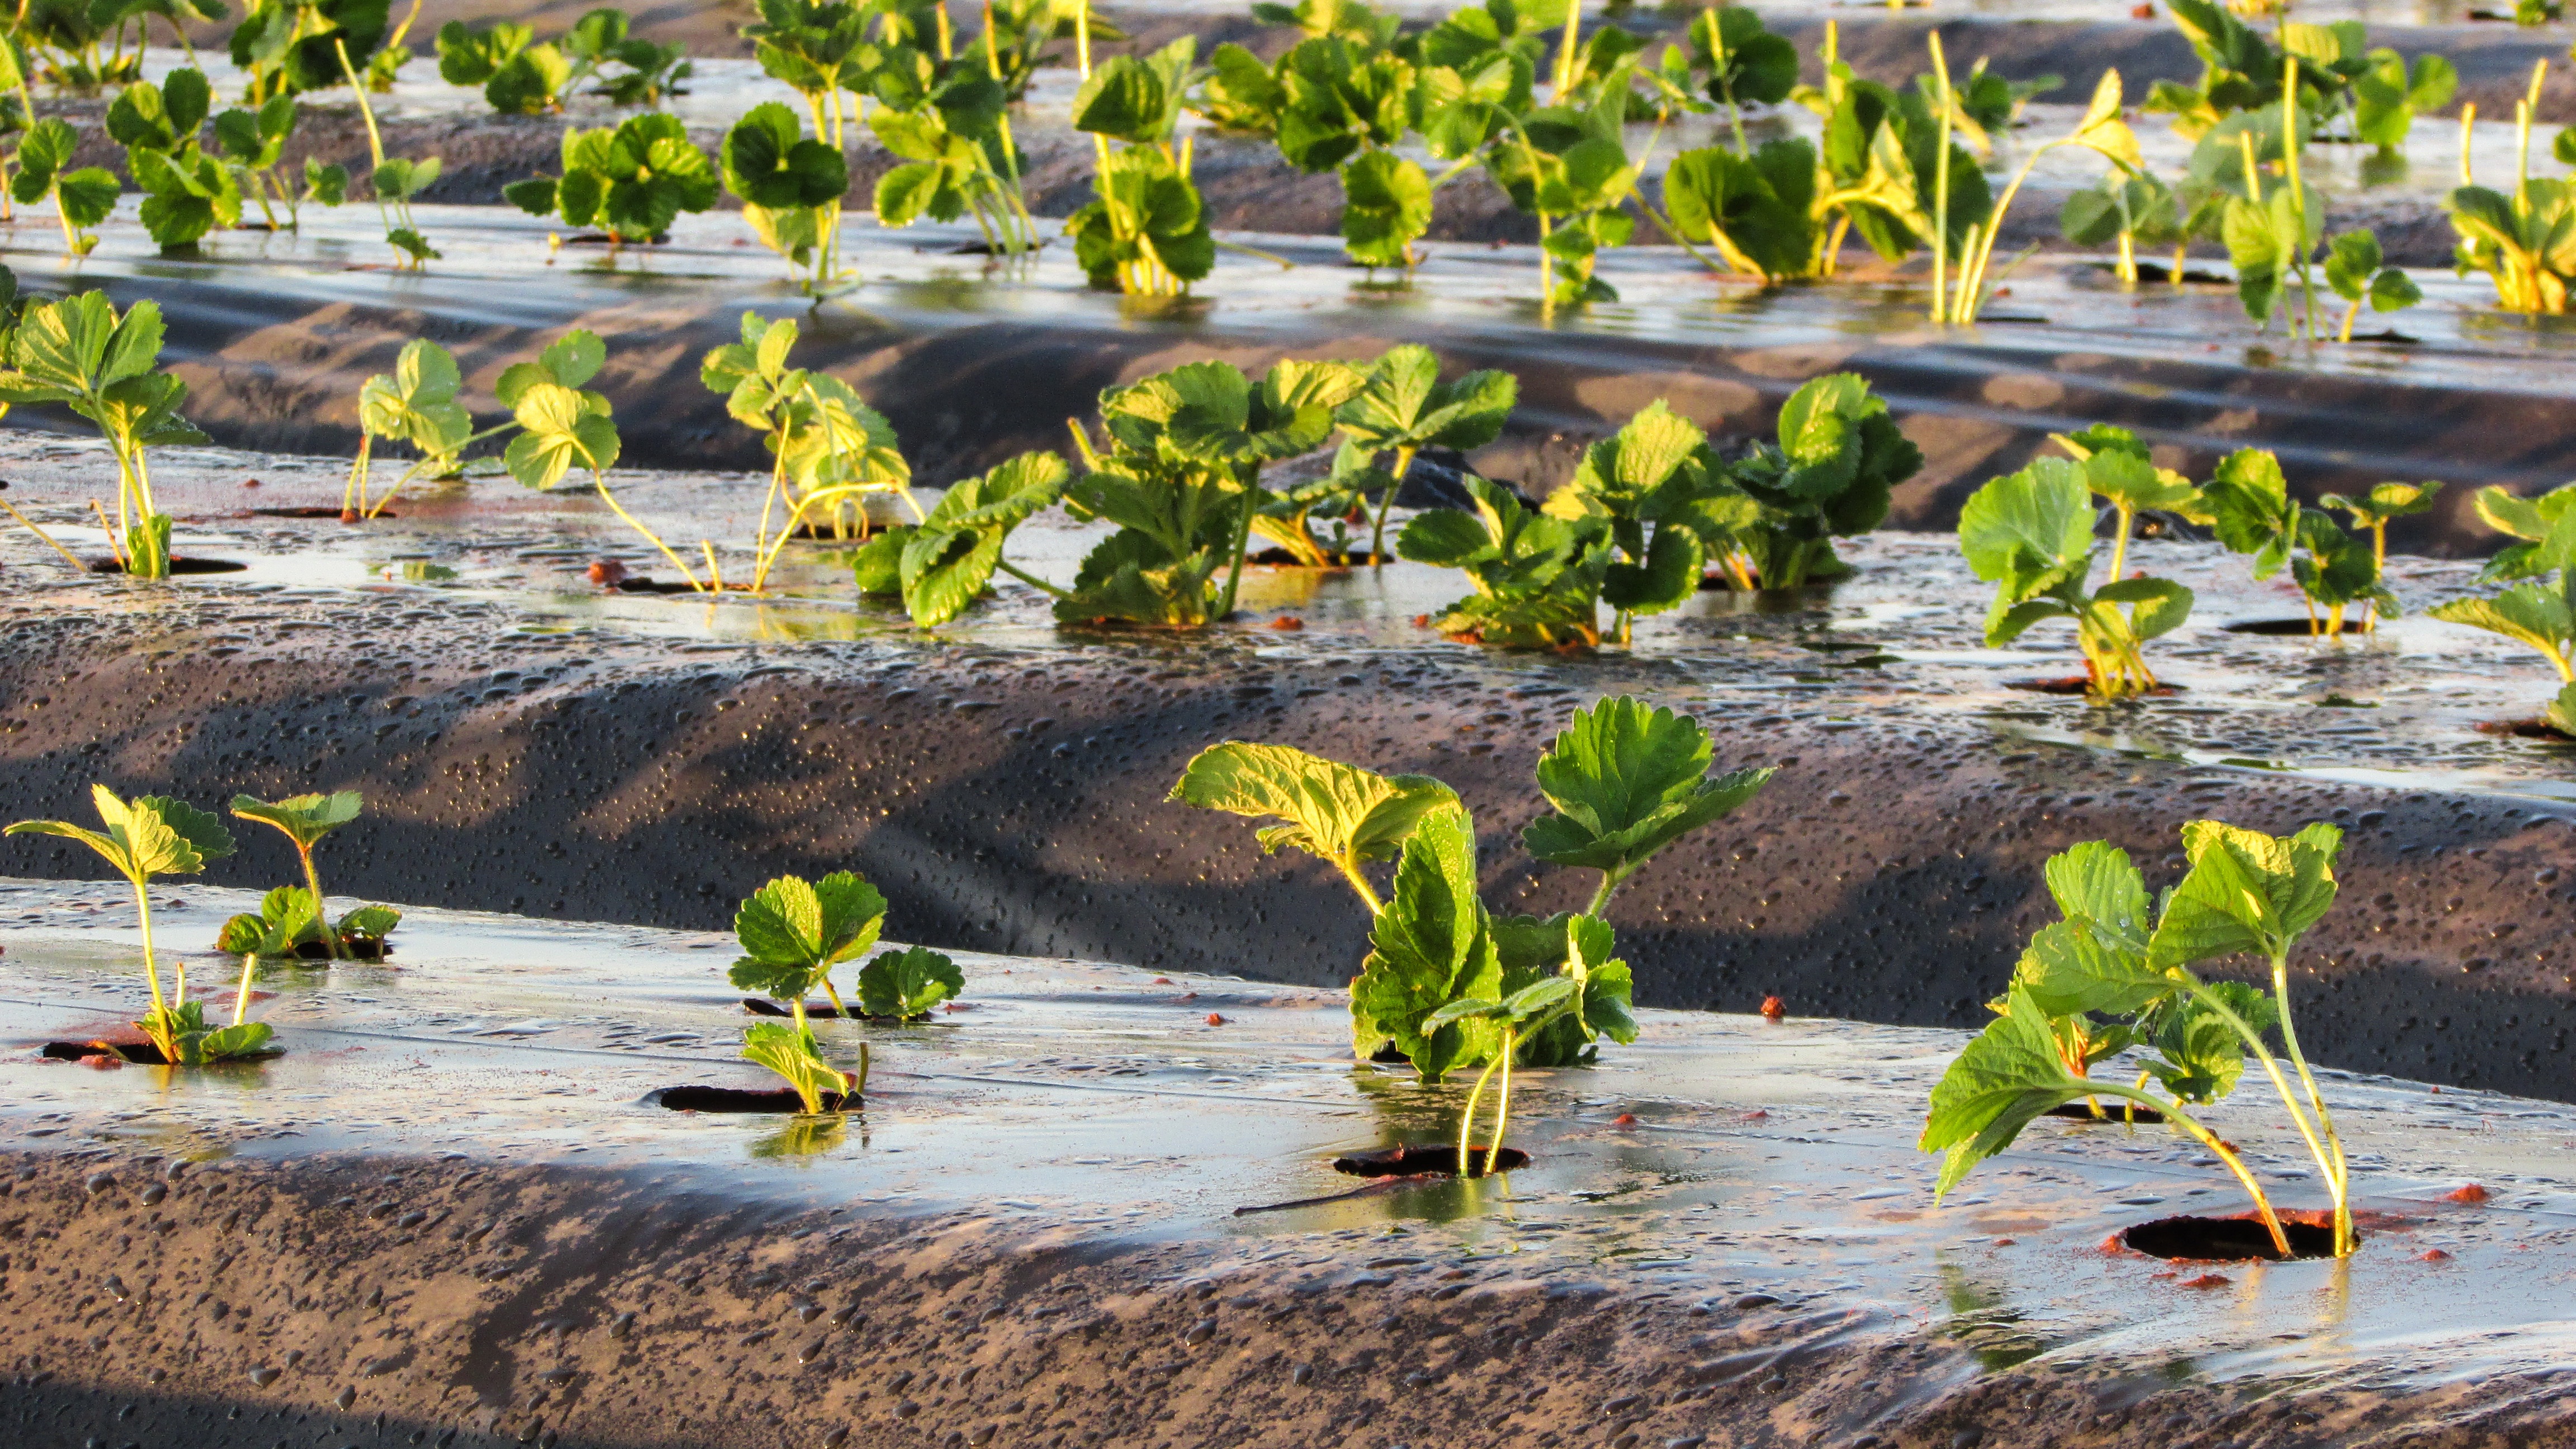
plant, flower, pond, botany, agriculture, garden, flora, strawberry, growing